Henry A. Commiskey Sr.

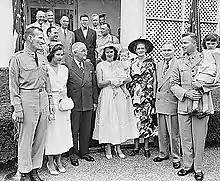
Lt. Commiskey, at right holding his daughter, with his family and President Harry Truman during his Medal of Honor presentation ceremony. His brother, Sgt. Michael Commiskey, USA, and Michael's wife Bertie stand to President Truman's right; Lt. Commiskey's wife and his parents (Hugh Walsh Commiskey and Cassandra Haigwood Commiskey) stand immediately to his right in this photograph.

For conspicuous gallantry and intrepidity at the risk of his life above and beyond the call of duty while serving as a Platoon Leader in Company C, First Battalion, First Marines, First Marine Division (Reinforced), in action against enemy aggressor forces near Yongdungp'o, Korea, on 20 September 1950. Directed to attack hostile forces well dug in on Hill 85, First Lieutenant Commiskey, then Second Lieutenant, spearheaded the assault, charging up the steep slopes on the run. Coolly disregarding the heavy enemy machine-gun and small-arms fire, he plunged on well forward of the rest of his platoon and was the first man to reach the crest of the objective. Armed only with a pistol, he jumped into a hostile machine-gun emplacement occupied by five enemy troops and quickly disposed of four of the soldiers with his automatic pistol. Grappling with the fifth, First Lieutenant Commiskey knocked him to the ground and held him until he could obtain a weapon from another member of his platoon and kill the last of the enemy gun crew. Continuing his bold assault, he moved to the next emplacement, killed two or more of the enemy and then led his platoon toward the rear nose of the hill to rout the remainder of the enemy. His valiant leadership and courageous fighting spirit served to inspire the men of his company to heroic endeavor in seizing the objective and reflect the highest credit upon First Lieutenant Commiskey and the United States Naval Service.